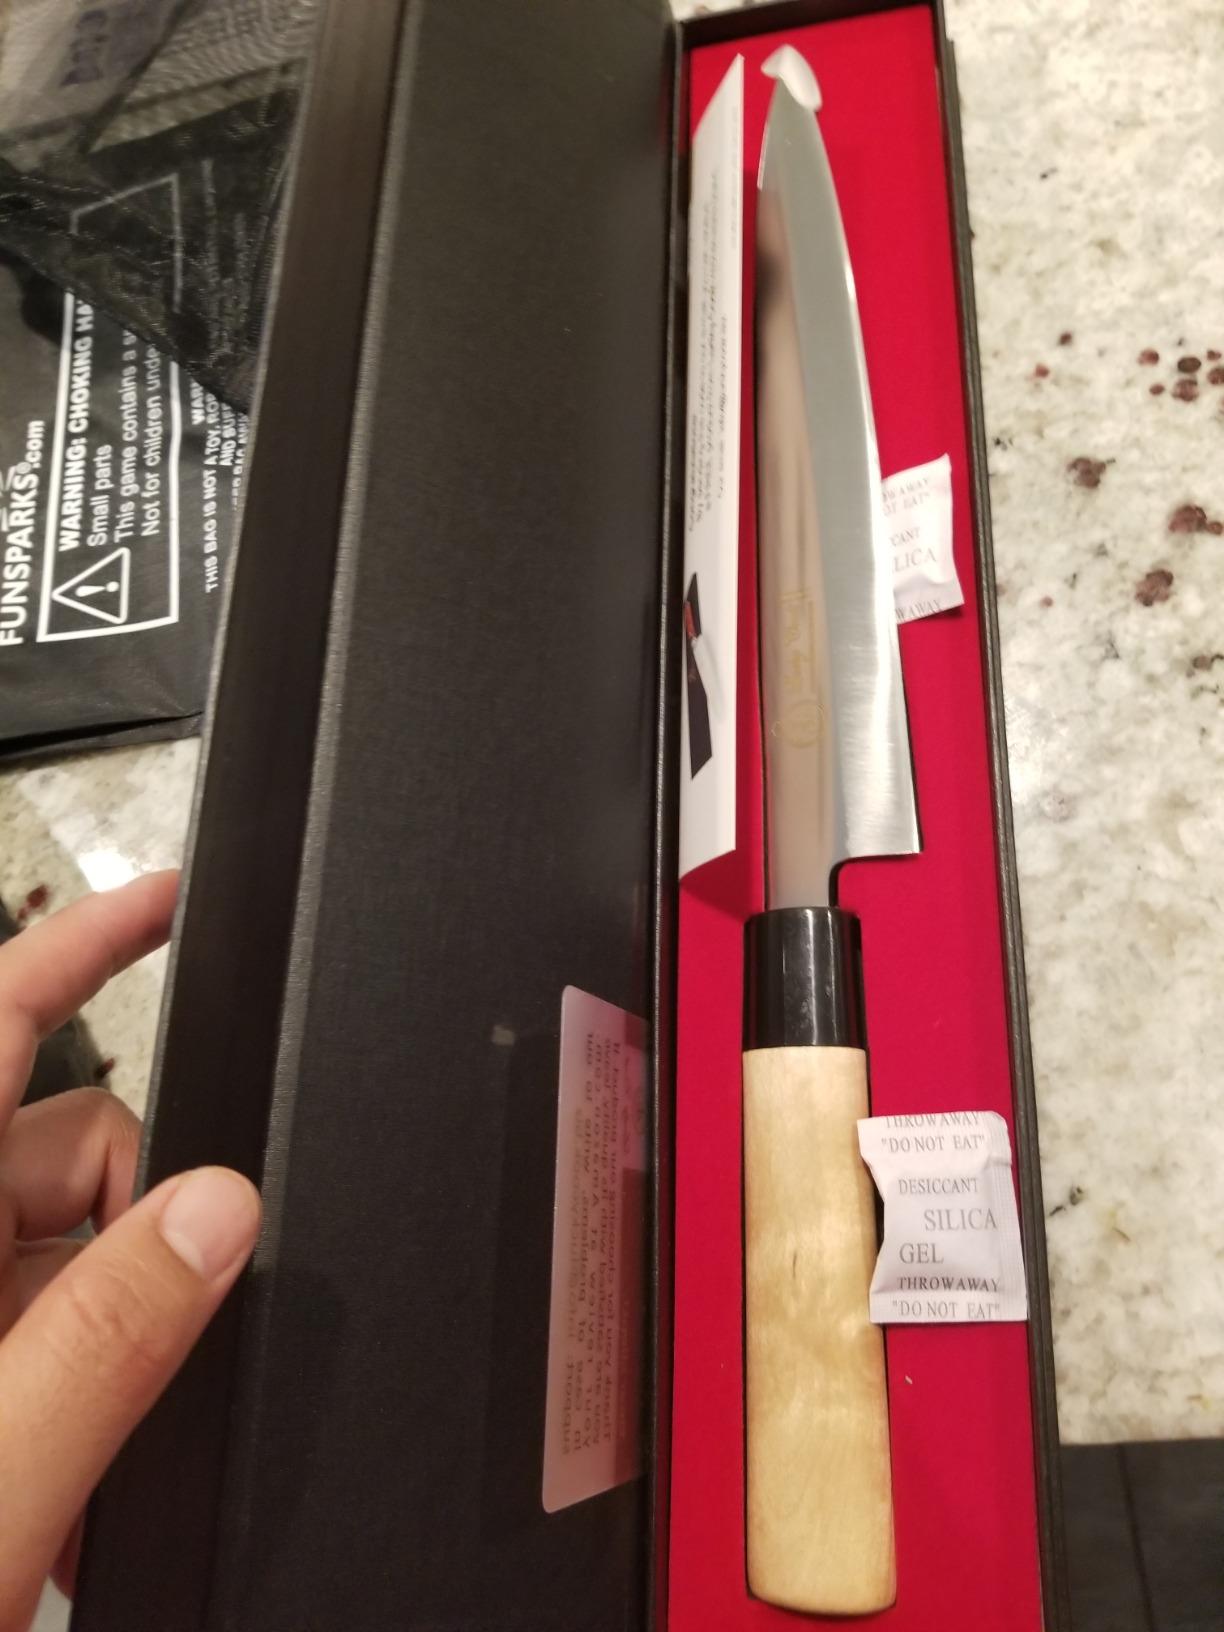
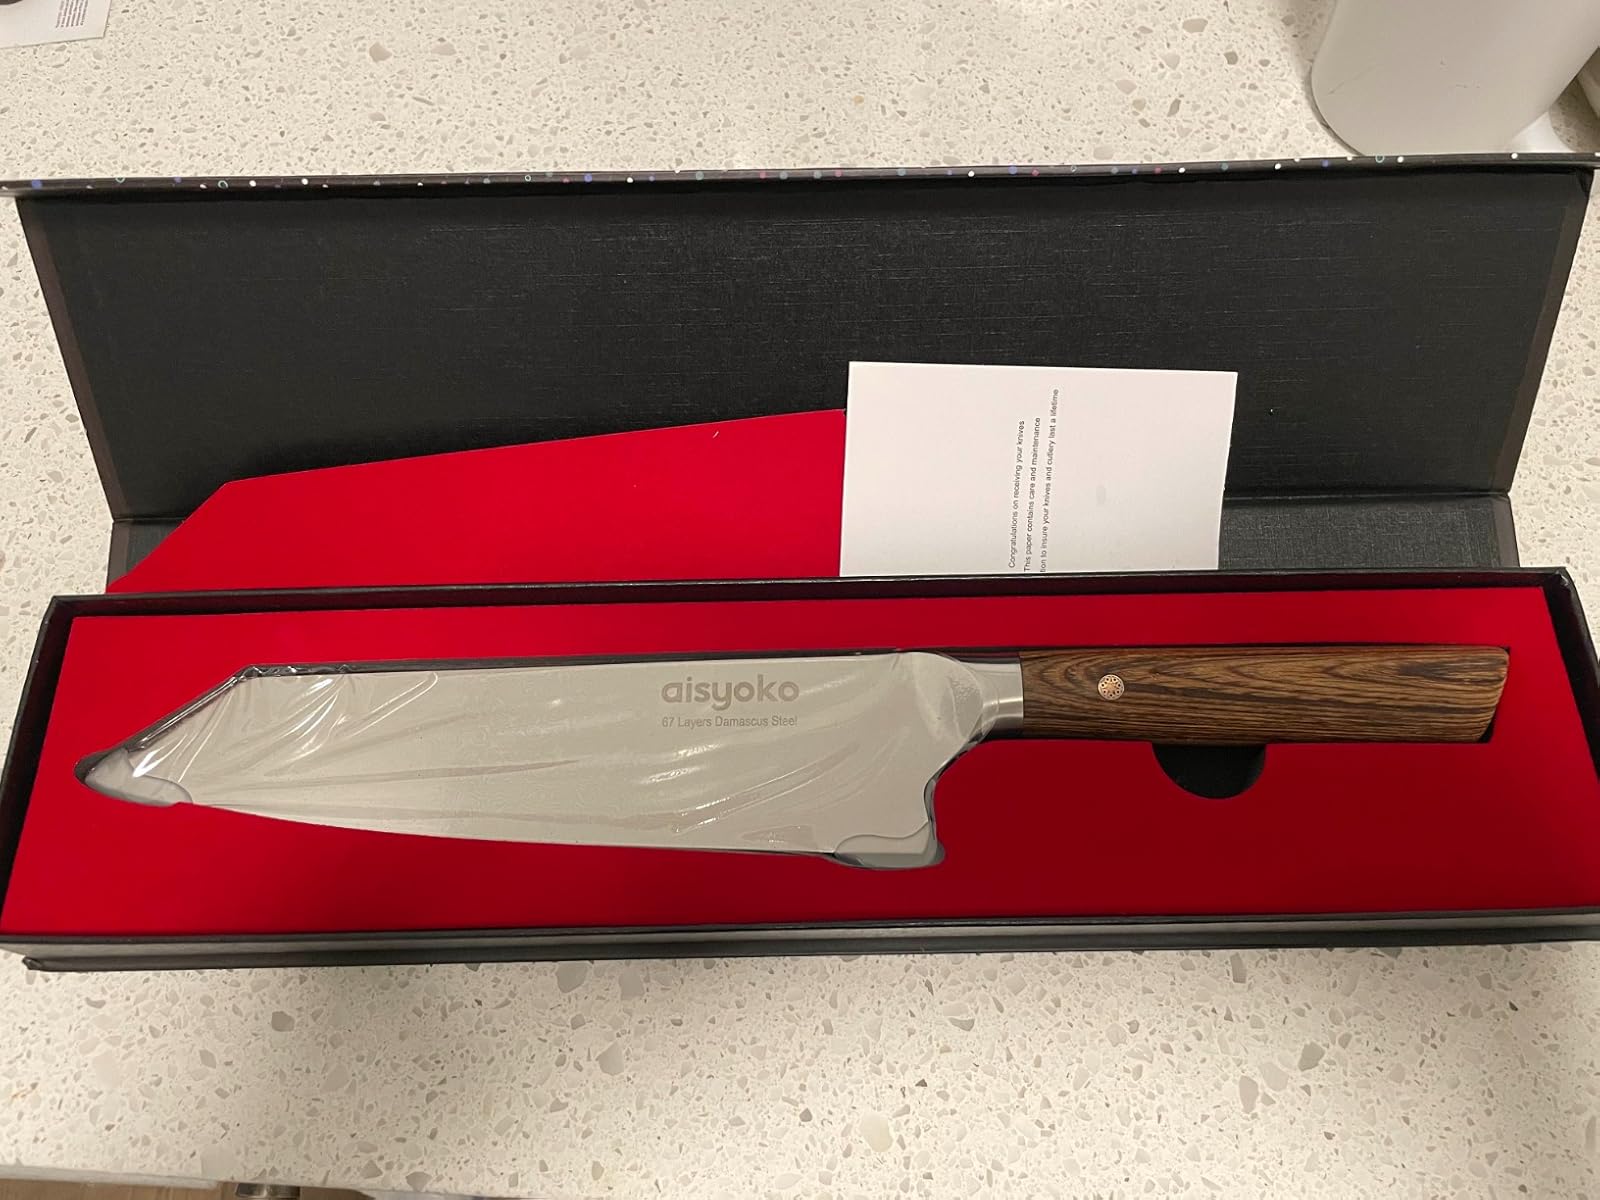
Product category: items_knife
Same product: no